Tiefwerder Wiesen

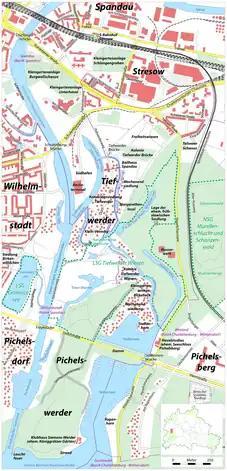
Location of the LSG Tiefwerder-Wiesen (borders of the LSG dashed in green) in the Spree - Havel lowlands

The Tiefwerder Wiesen is located in the southern part of the Spree where it meets the Havel River. This region is part of the Weichselian glacial valley in Berlin, characterized by thick sands that reach depths of over 20 meters. The Havel River follows a glacial channel in this area and does not extensively utilize the glacial valley.